Colin Mackenzie

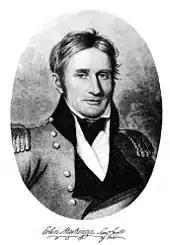
Crop from Thomas Hickey's painting

Colonel Colin Mackenzie (1754–8 May 1821) was a Scottish army officer in the British East India Company who later became the first Surveyor General of India. He was a collector of antiquities and an orientalist and an indologist. He surveyed southern India, making use of local interpreters and scholars to study religion, oral histories, inscriptions and other evidence, initially out of personal interest, and later as a surveyor. He was ordered to survey the Mysore region shortly after the British victory over Tipu Sultan in 1799 and produced the first maps of the region along with illustrations of the landscape and notes on archaeological landmarks. His collections consisting of thousands of manuscripts, inscriptions, translations, coins and paintings, which were acquired after his death by the India Office Library and are an important source for the study of Indian history. He was awarded a Companion of the Order of the Bath on 4 June 1815.